Tigray Region

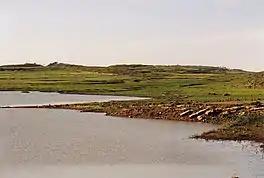
Addi Amharay reservoir

The government undertook two projects in Tigray. The first was the construction of terraces which, with the agreement and help of local communities, go up to the tops of the mountains at 2,500 metres. The goal was to prevent the rainfall flowing away immediately so that it could be conserved for the agricultural season. On the highest terraces were planted trees, mainly eucalyptus, the dominant tree in Ethiopia and native to Australia. These plants created a new microclimate. The terracing method was very simple but required good organization. Long stretches of the fields were terraced by the villagers using stone walls from stones that erosion had exposed. The rains eroding the still non-terraced ground formed mudslides that were held by the topmost walls, which permitted construction of a new terrace field and another wall with uncovered stones, creating new ground terraced farmland every year.